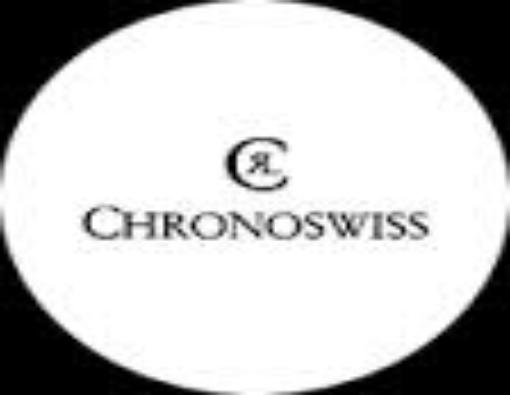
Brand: Chronoswiss-1
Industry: Electronic